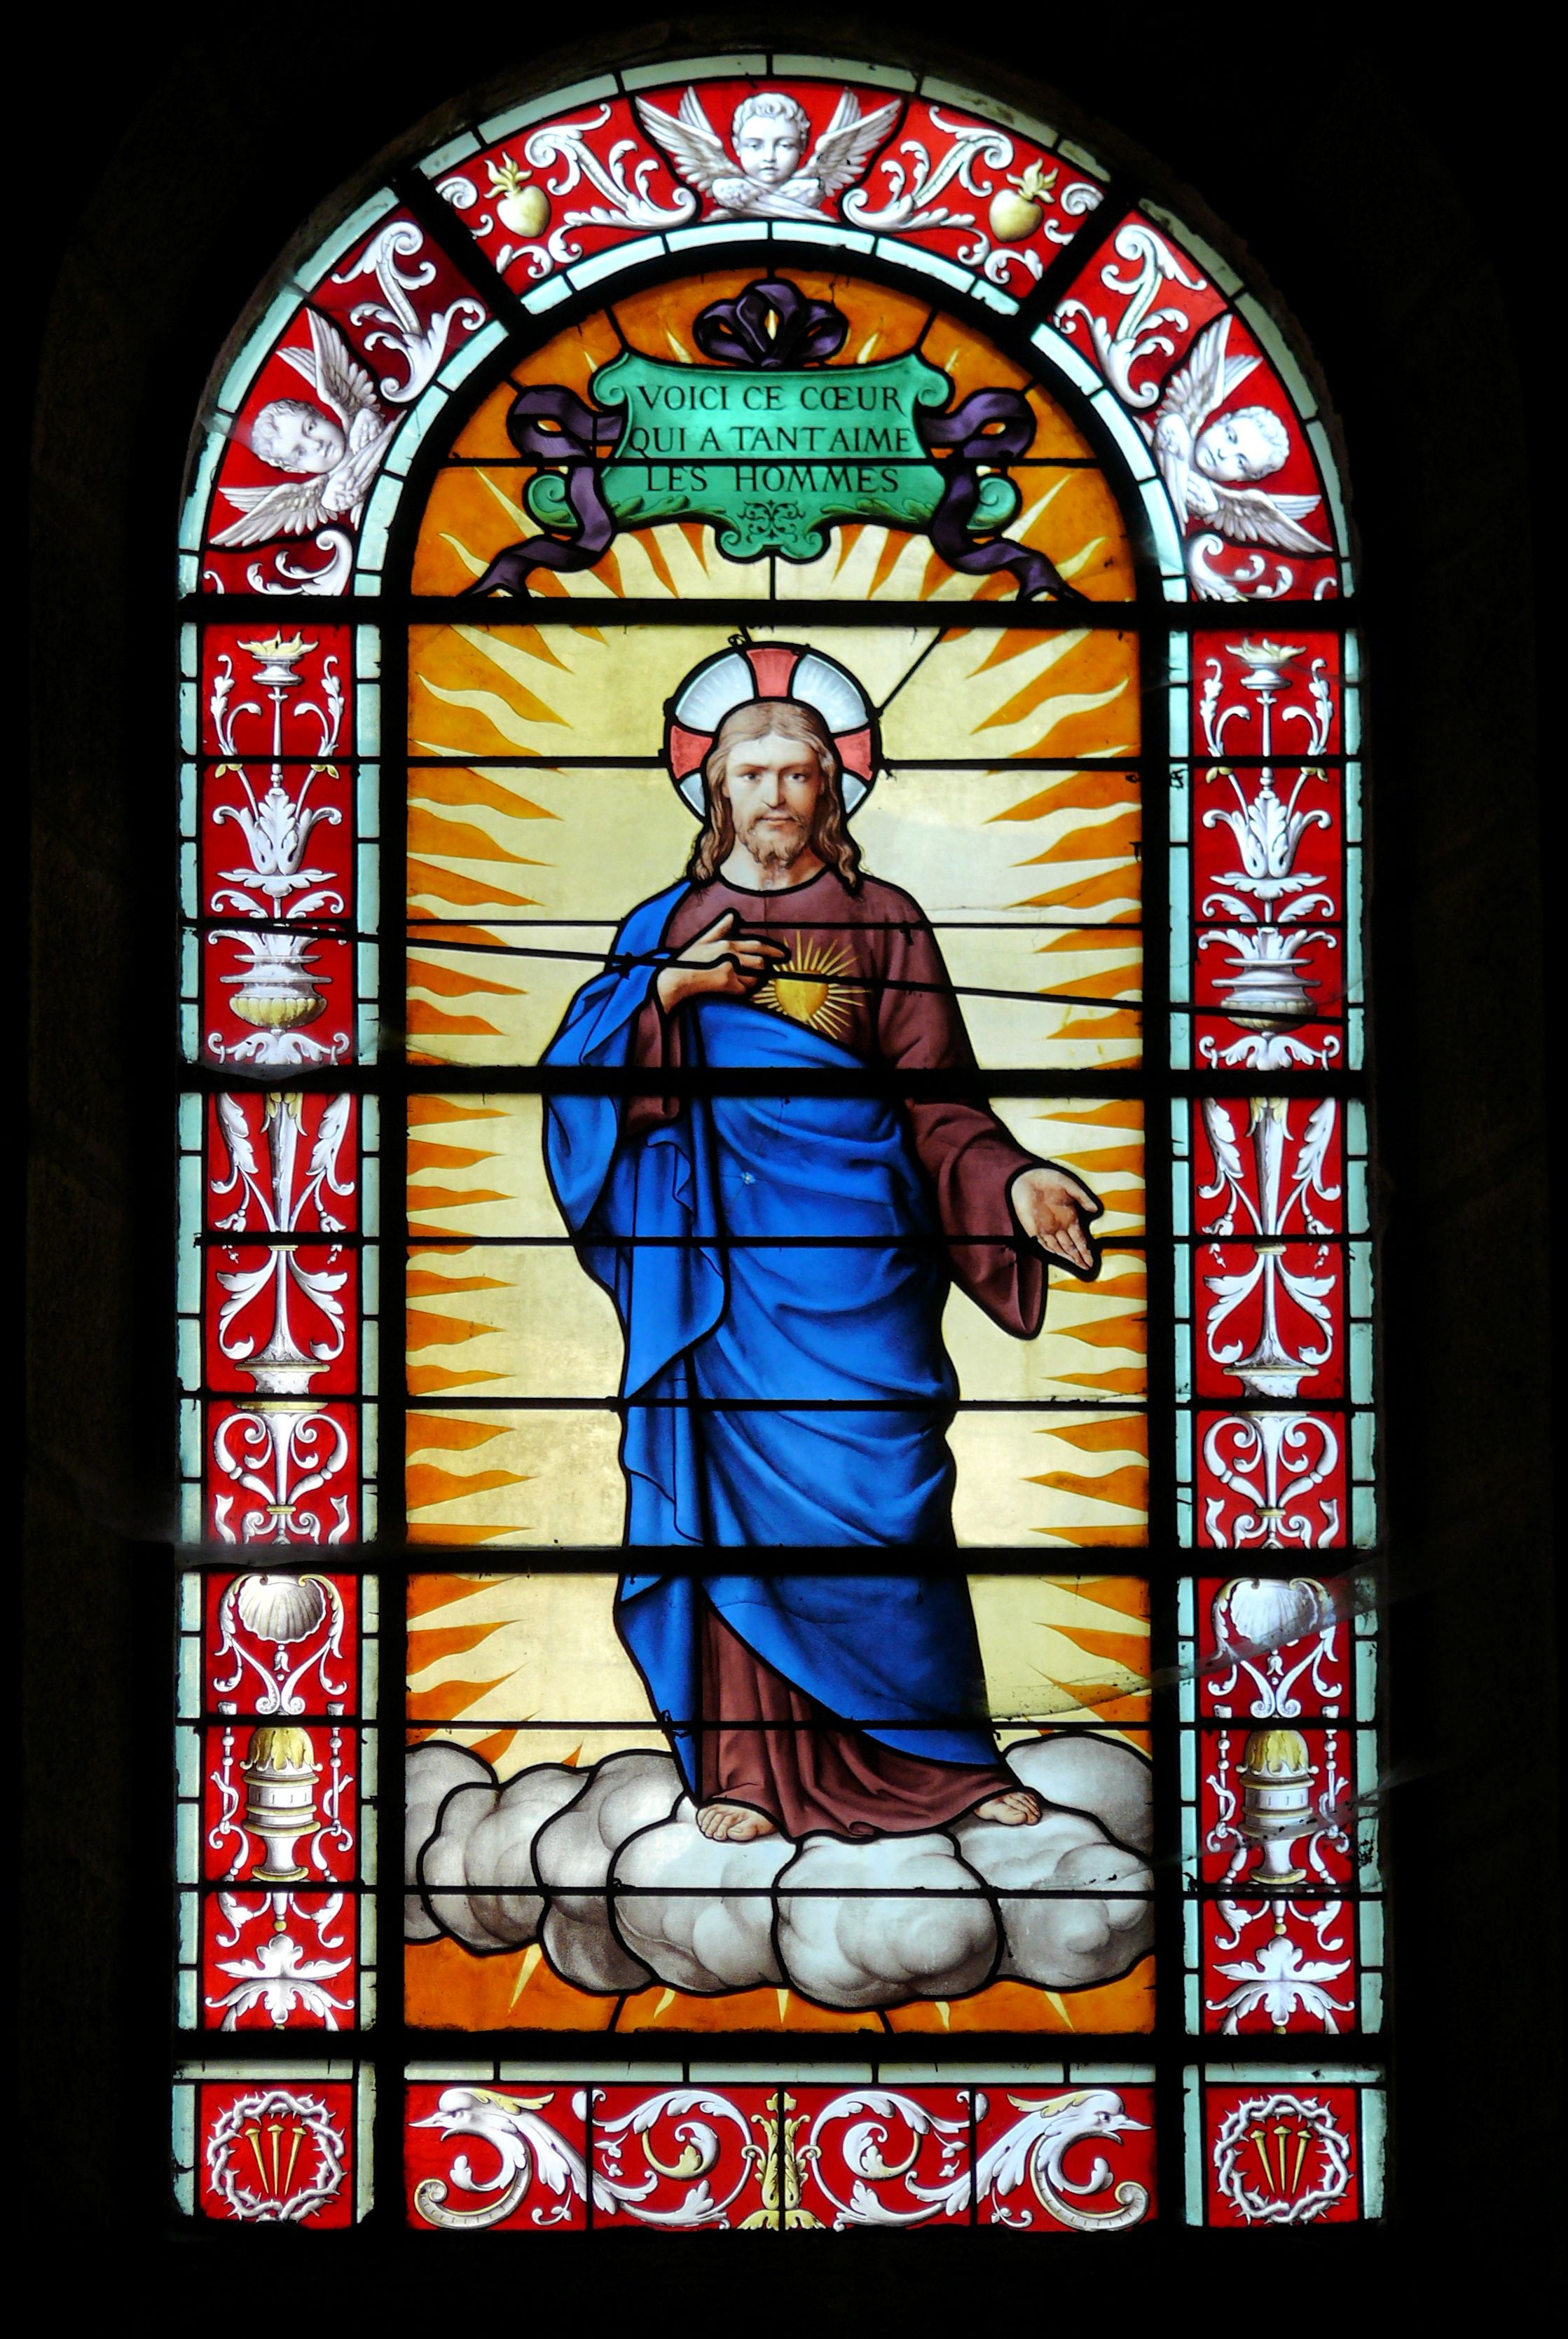
window, glass, church, material, stained glass, stained glass window